Hinkley Glacier

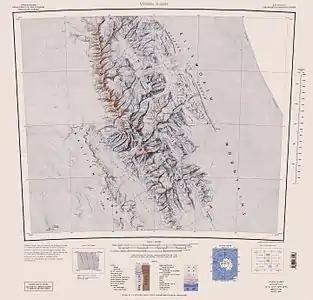
Central and southern Sentinel Range map.

Hinkley Glacier is a glacier flowing northeastward from Corbet Peak and Schoening Peak, Vinson Massif on the east slope of Sentinel Range in the Ellsworth Mountains, Antarctica, and continuing between Mount Segers and Zinsmeister Ridge to enter Dater Glacier southeast of Nebeska Peak and northwest of Sipey Bluff. It was named by US-ACAN (2006) after Todd K. Hinkley, Technical Director, National Ice Core Laboratory, U.S. Geological Survey, Denver, CO, 2001-06.